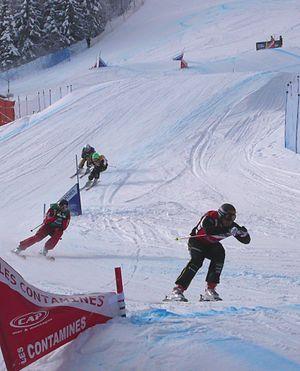
Coupe du Monde de Skicross aux Contamines-Montjoie
Michael Schmid, né le 18 mars 1984 à Frutigen, est un skieur acrobatique suisse spécialisé dans les épreuves de skicross.